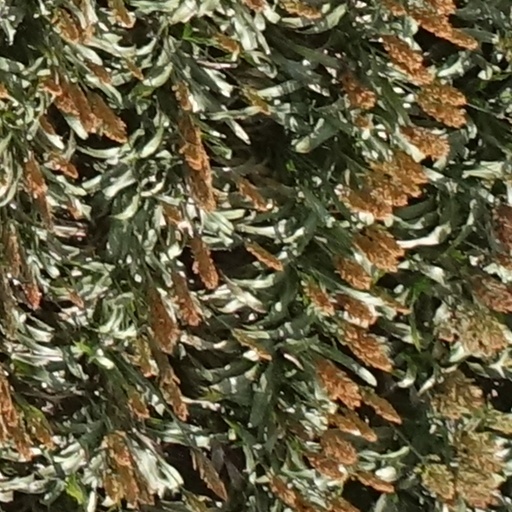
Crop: sorghum